Question: What is the batter doing?
Tambaya: Me batter yakeyi?
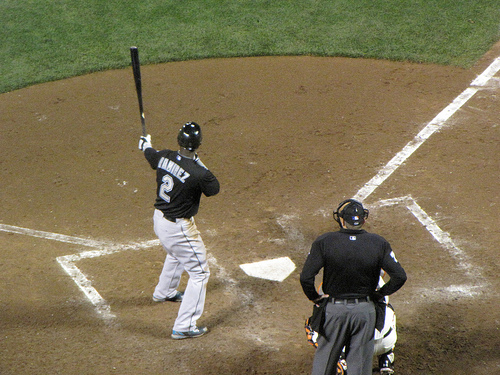
Answer: Standing in the box.
Amsa: Tsayuwa a a cikin box.